Pacification of Ghent

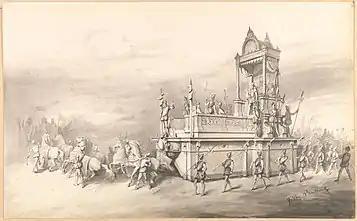
Sketch depicting the historical procession in honour of the Pacification of Ghent.

In 1573, meanwhile, Alba had been replaced by Luis de Zúñiga y Requesens as governor-general. Requesens was also unable to defeat the rebels. He was in bad health and died in March 1576. This caused a power vacuum in the Brussels government, as the slow communications of the day prevented a speedy replacement from Madrid. Philip appointed his younger brother John of Austria governor-general, but it took him several months to take up this appointment.